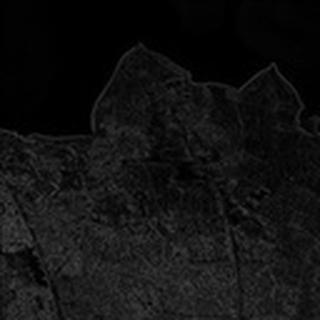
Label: cotton_powdery_mildew